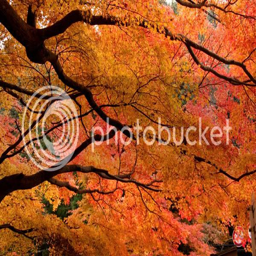
we stopped halfway and took a pic of this tree